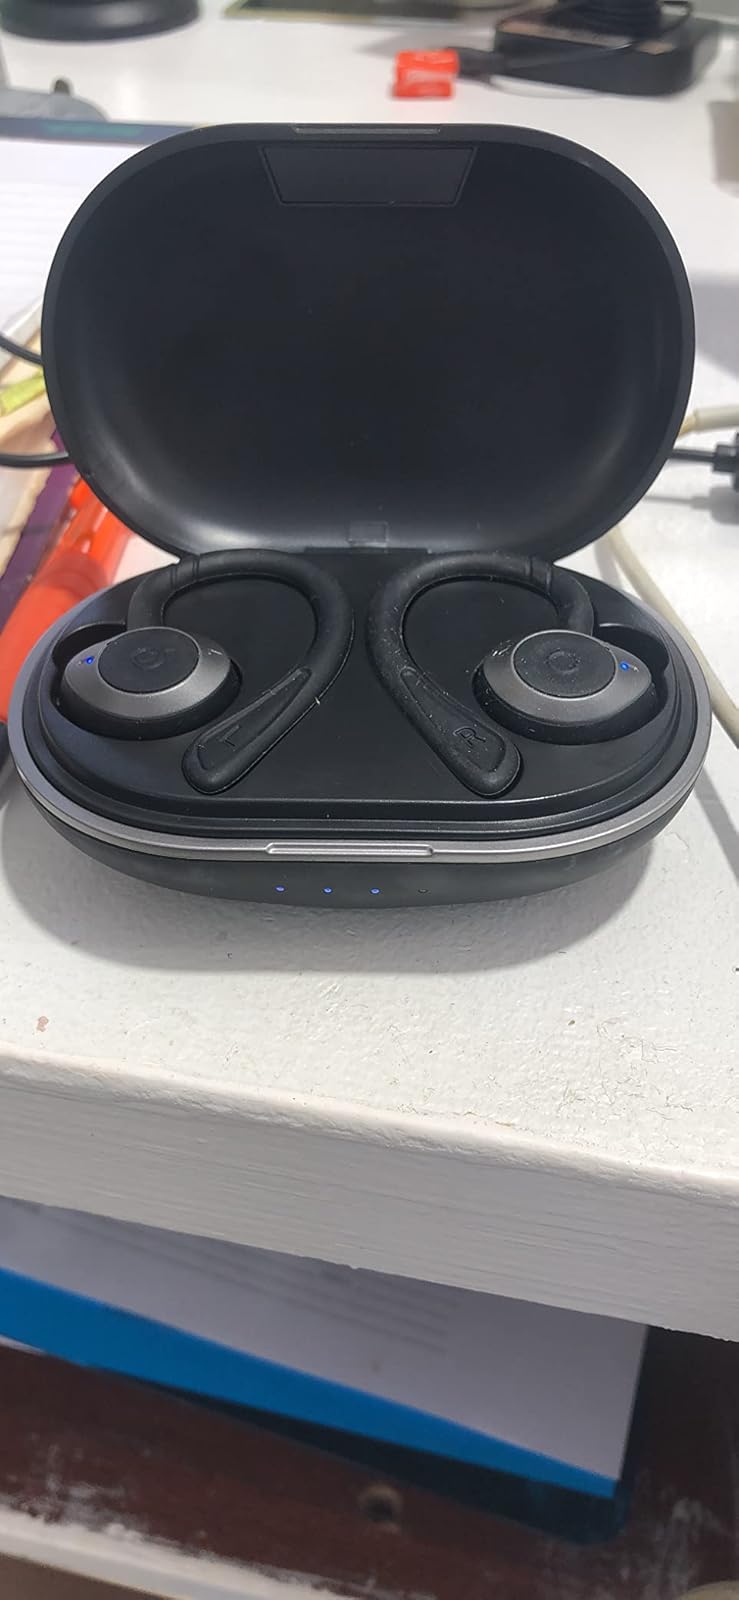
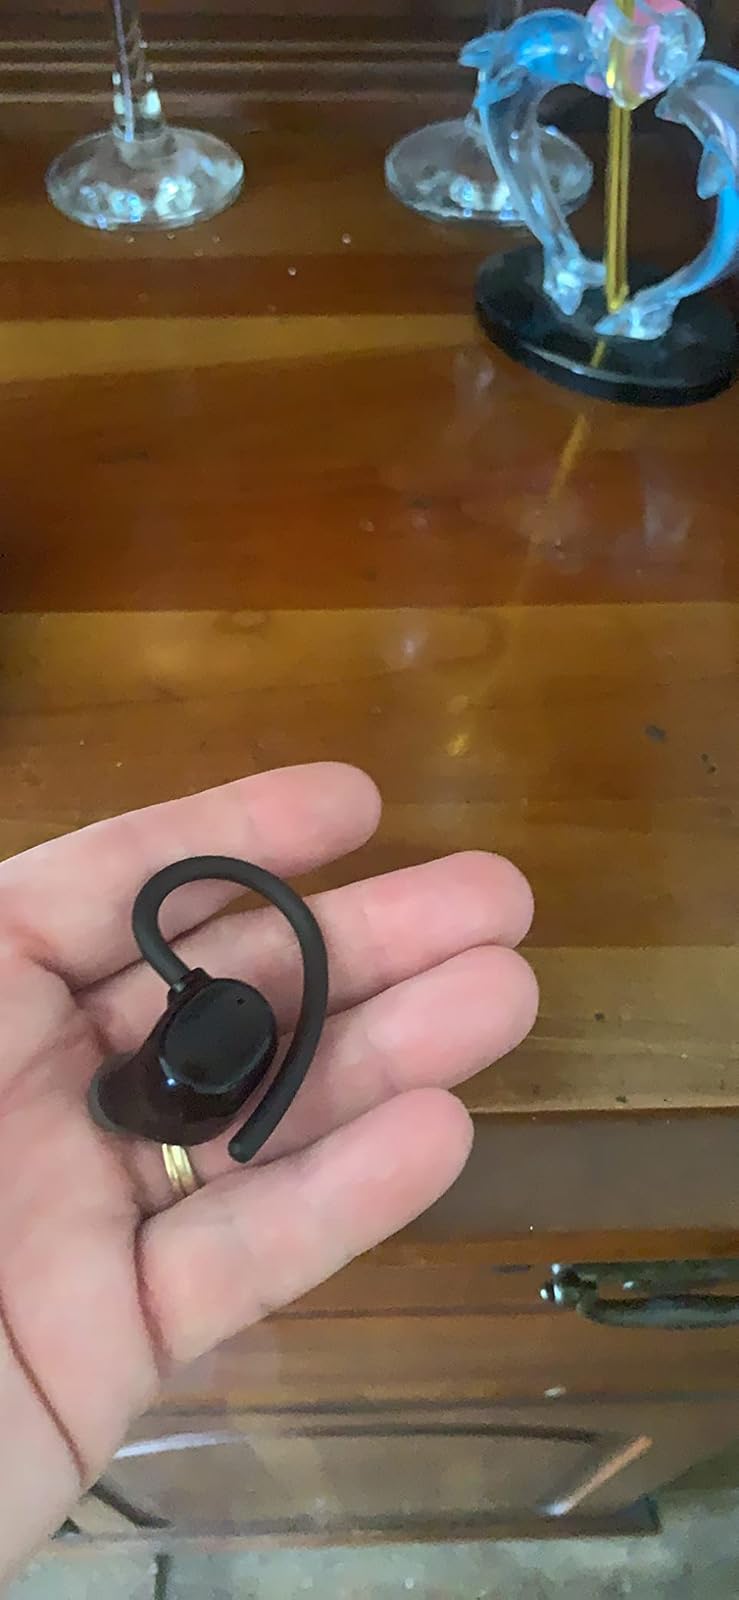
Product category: earbuds
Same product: no